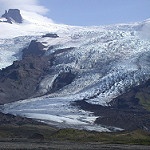
Label: glacier